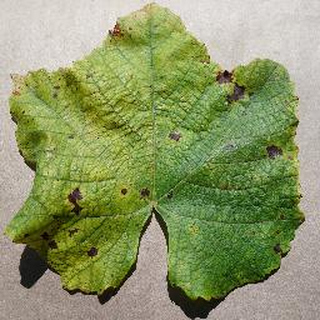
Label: grape_leaf_blight